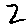
Label: 2